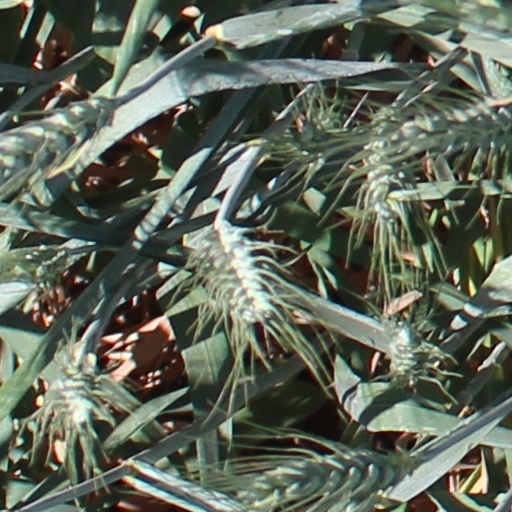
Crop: wheat